People Power Revolution

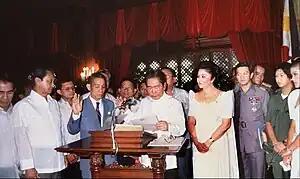
President Ferdinand E. Marcos is sworn by Chief Justice Ramon Aquino in the Ceremonial Hall of Malacañang Palace on February 25, 1986.

At around that 6:30, June Keithley received reports that Marcos had left Malacañang Palace and broadcast this to the people at EDSA. The crowd celebrated and even Ramos and Enrile came out from Crame to appear to the crowds. This would be disproven when Marcos went on MBS 4 a few hours later, so it was later speculated that the false report was a calculated move against Marcos to encourage more defections.